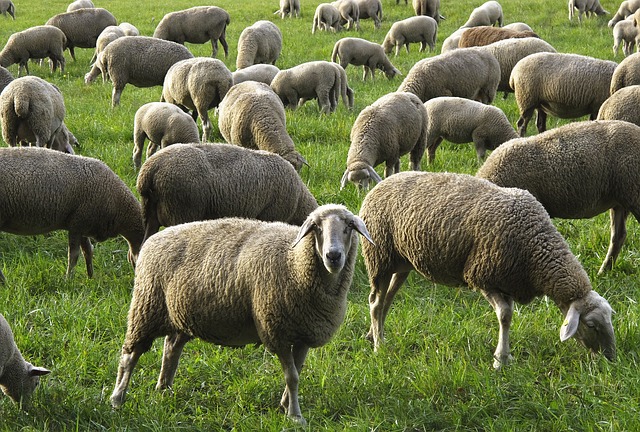
Label: sheep